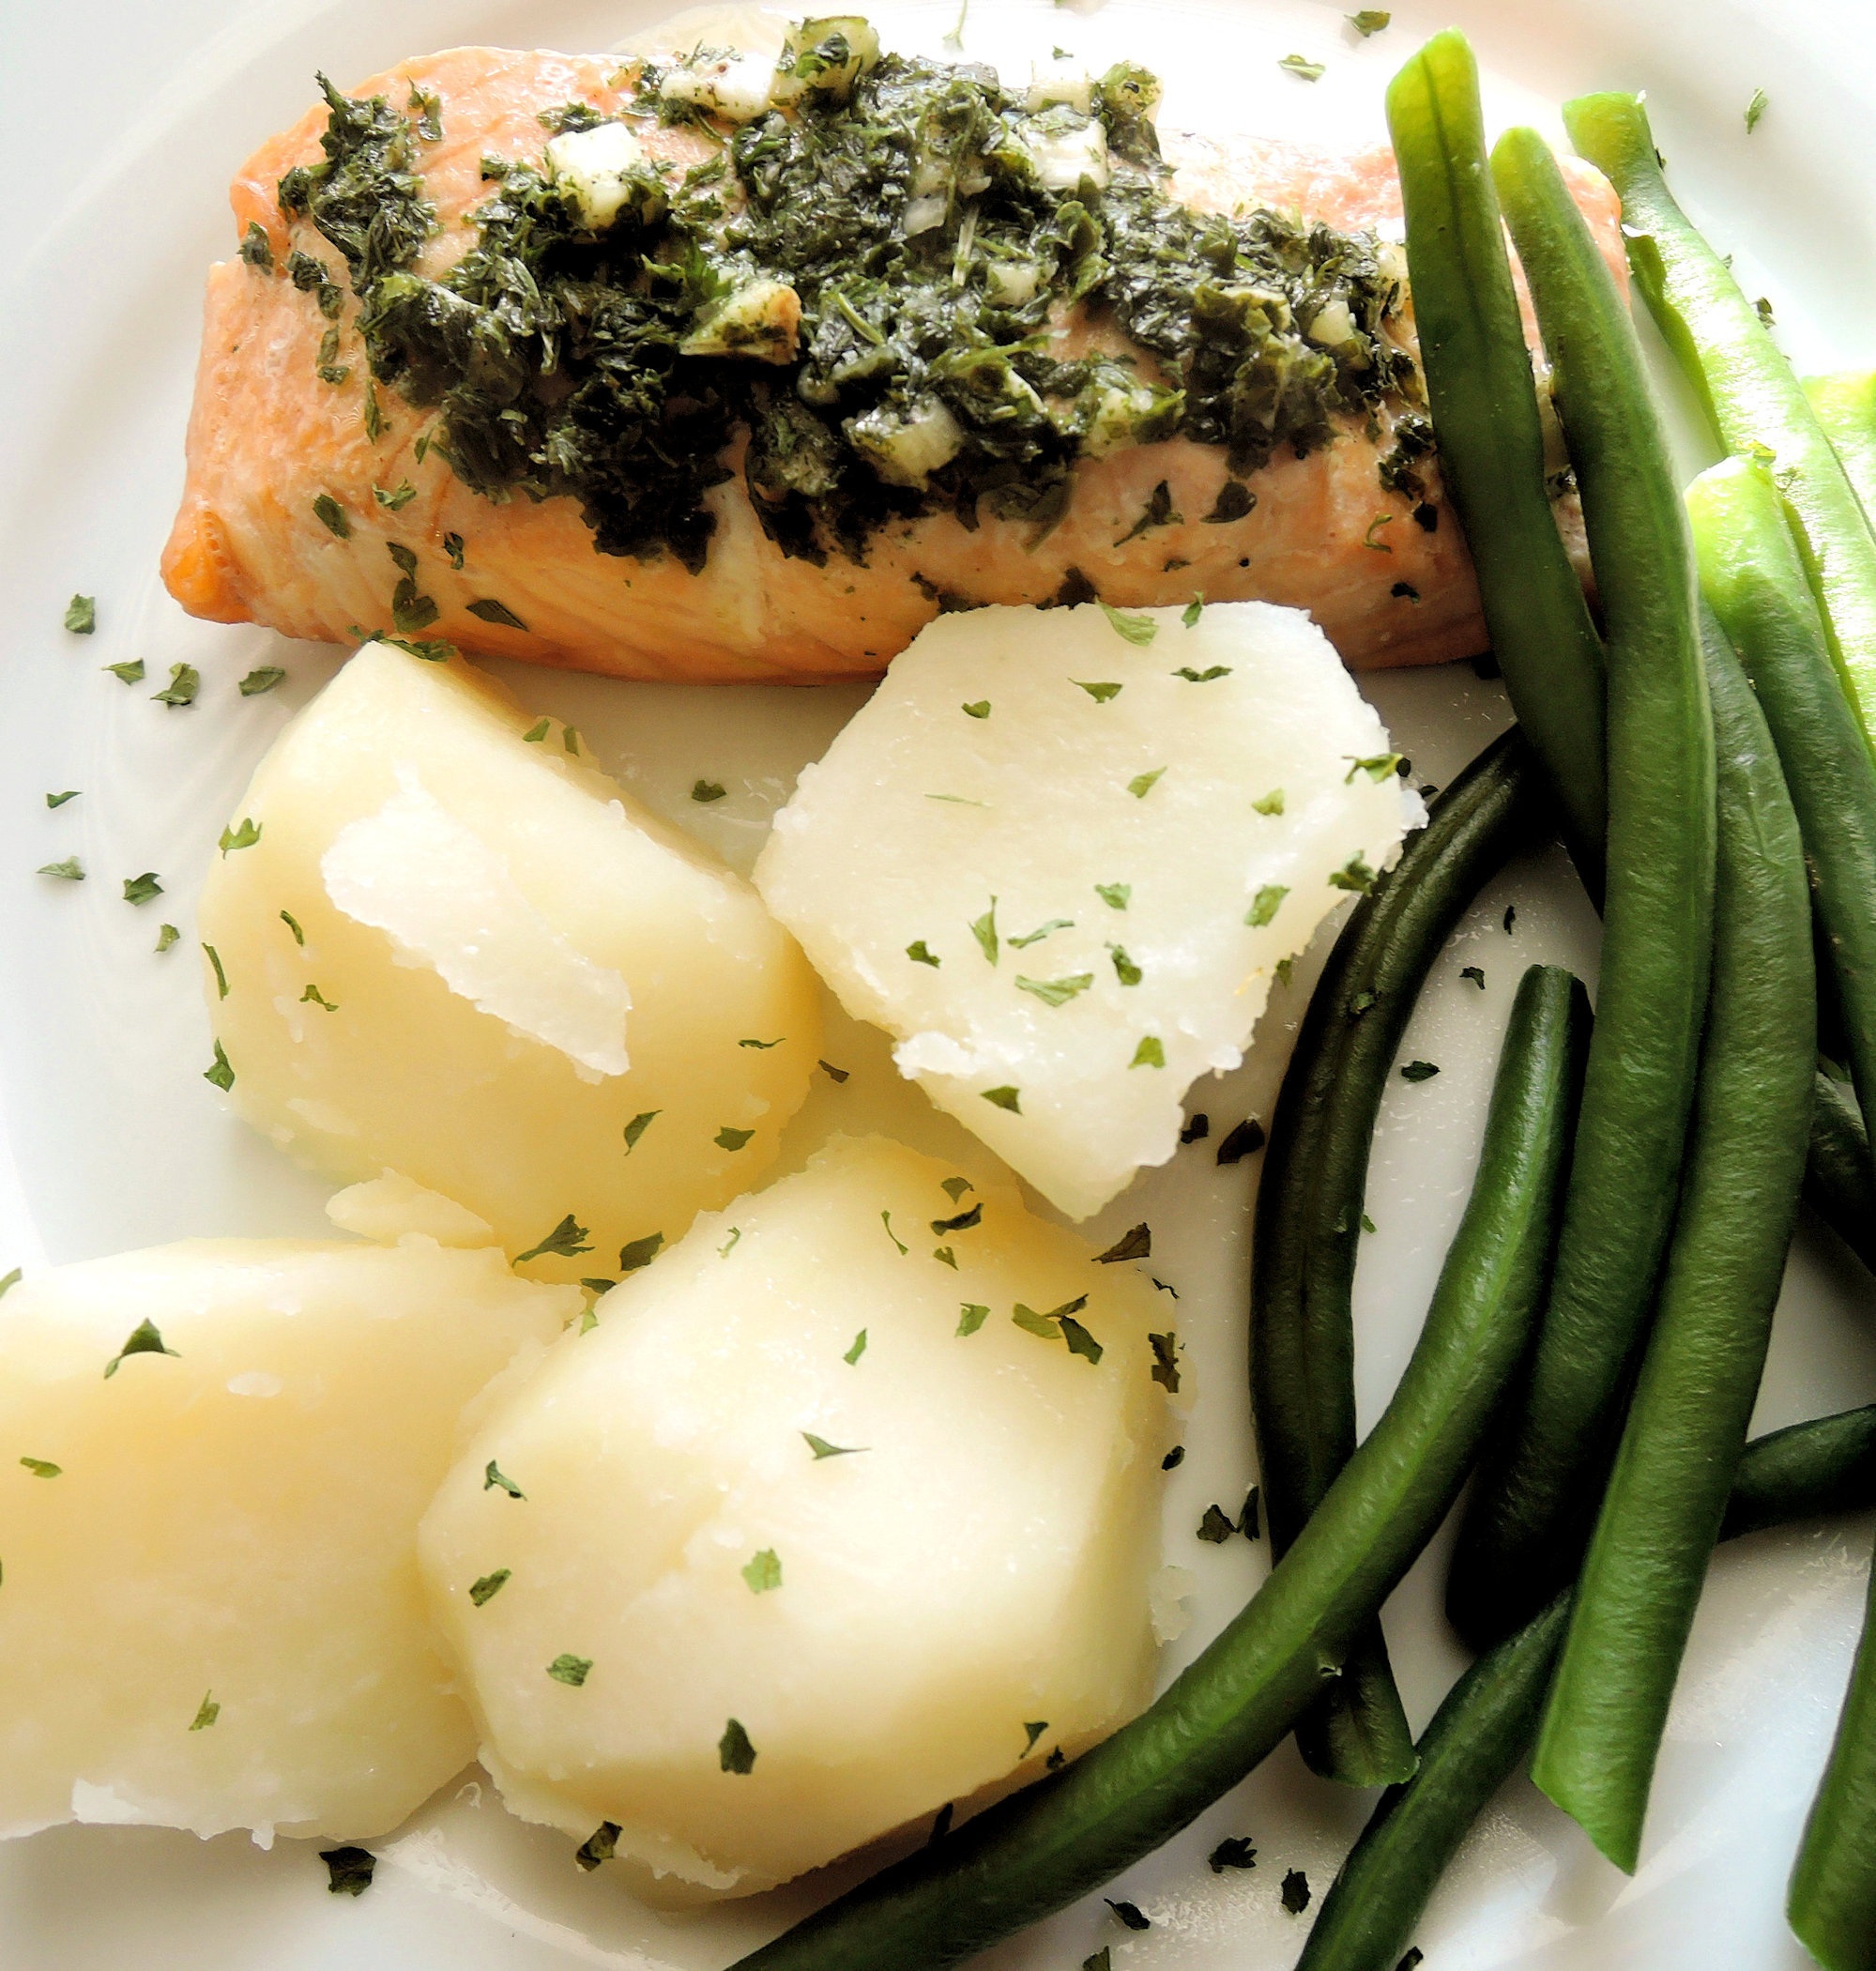
plant, dish, food, garlic, produce, vegetable, cuisine, vegetarian food, parsley, potatoes, flowering plant, green beans, oven baked salmon, land plant